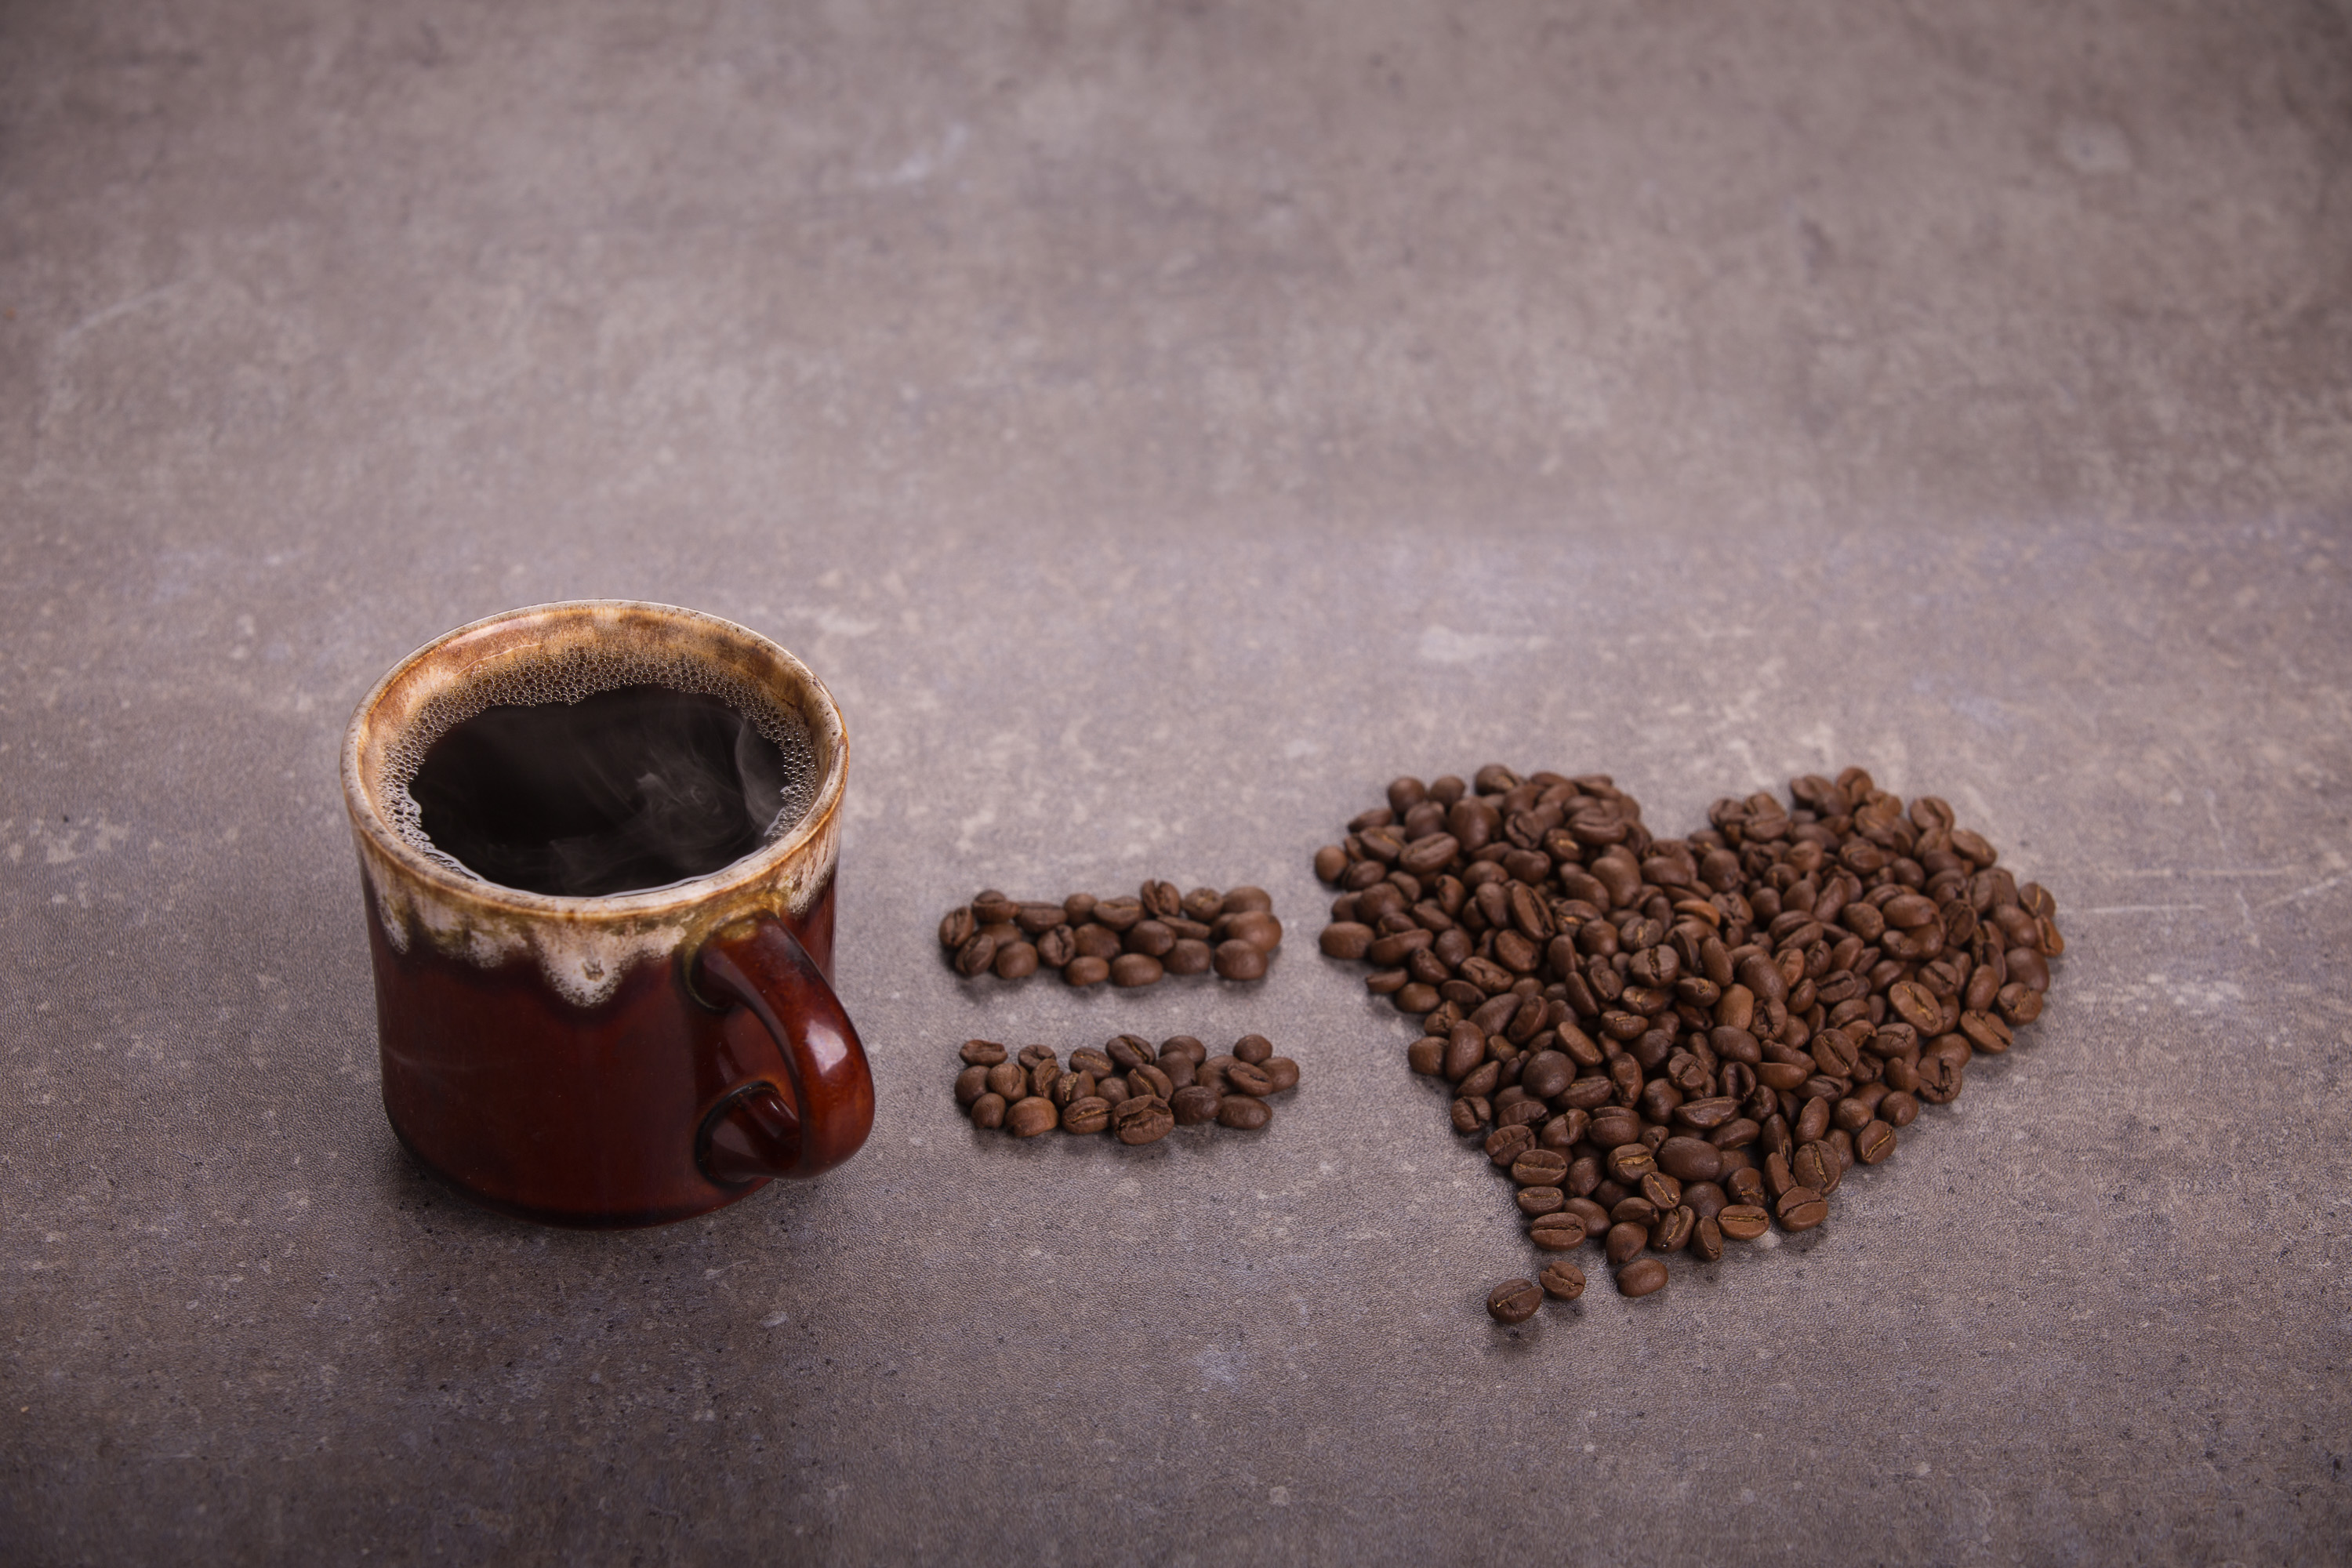
background, bean, beverage, black, breakfast, brown, cafe, caffeine, coffee, dark, donut, drink, food, fritter, grunge, hot, meal, menu, morning, mug, old, pouring, rustic, shop, table, tabletop, texture, still life photography, cup, instant coffee, Cocoa solids, coffee cup, kopi luwak